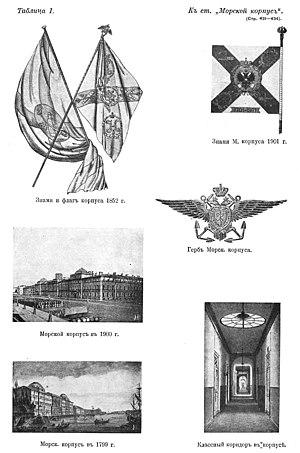
Le corps des cadets de la Marine (en russe
Le corps des cadets de la Marine est le plus ancien établissement d'enseignement militaire de la Marine de Russie. Depuis 2001, il se nomme corps des cadets de la Marine Pierre-le-Grand de l'institut naval de Saint-Pétersbourg. Il se trouve à Saint-Pétersbourg au 17, quai du lieutenant Schmidt.